Ruthanna Boris

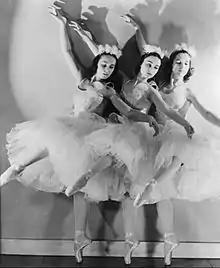
Ballet Russe de Monte Carlo Nutcracker 1940

Ruthanna Boris (March 18, 1919 – January 5, 2007) was the first American Ballerina to star with the Ballet Russe de Monte Carlo troupes of the 1940s. She was born in Brooklyn. She was among the first students at George Balanchine and Lincoln Kirstein’s School of American Ballet when it opened in 1934. As a choreographer her ballets "Cirque de Deux" and "Cakewalk", are often revived. She died in El Cerrito, California and her papers are held at Houghton Library, Harvard University.